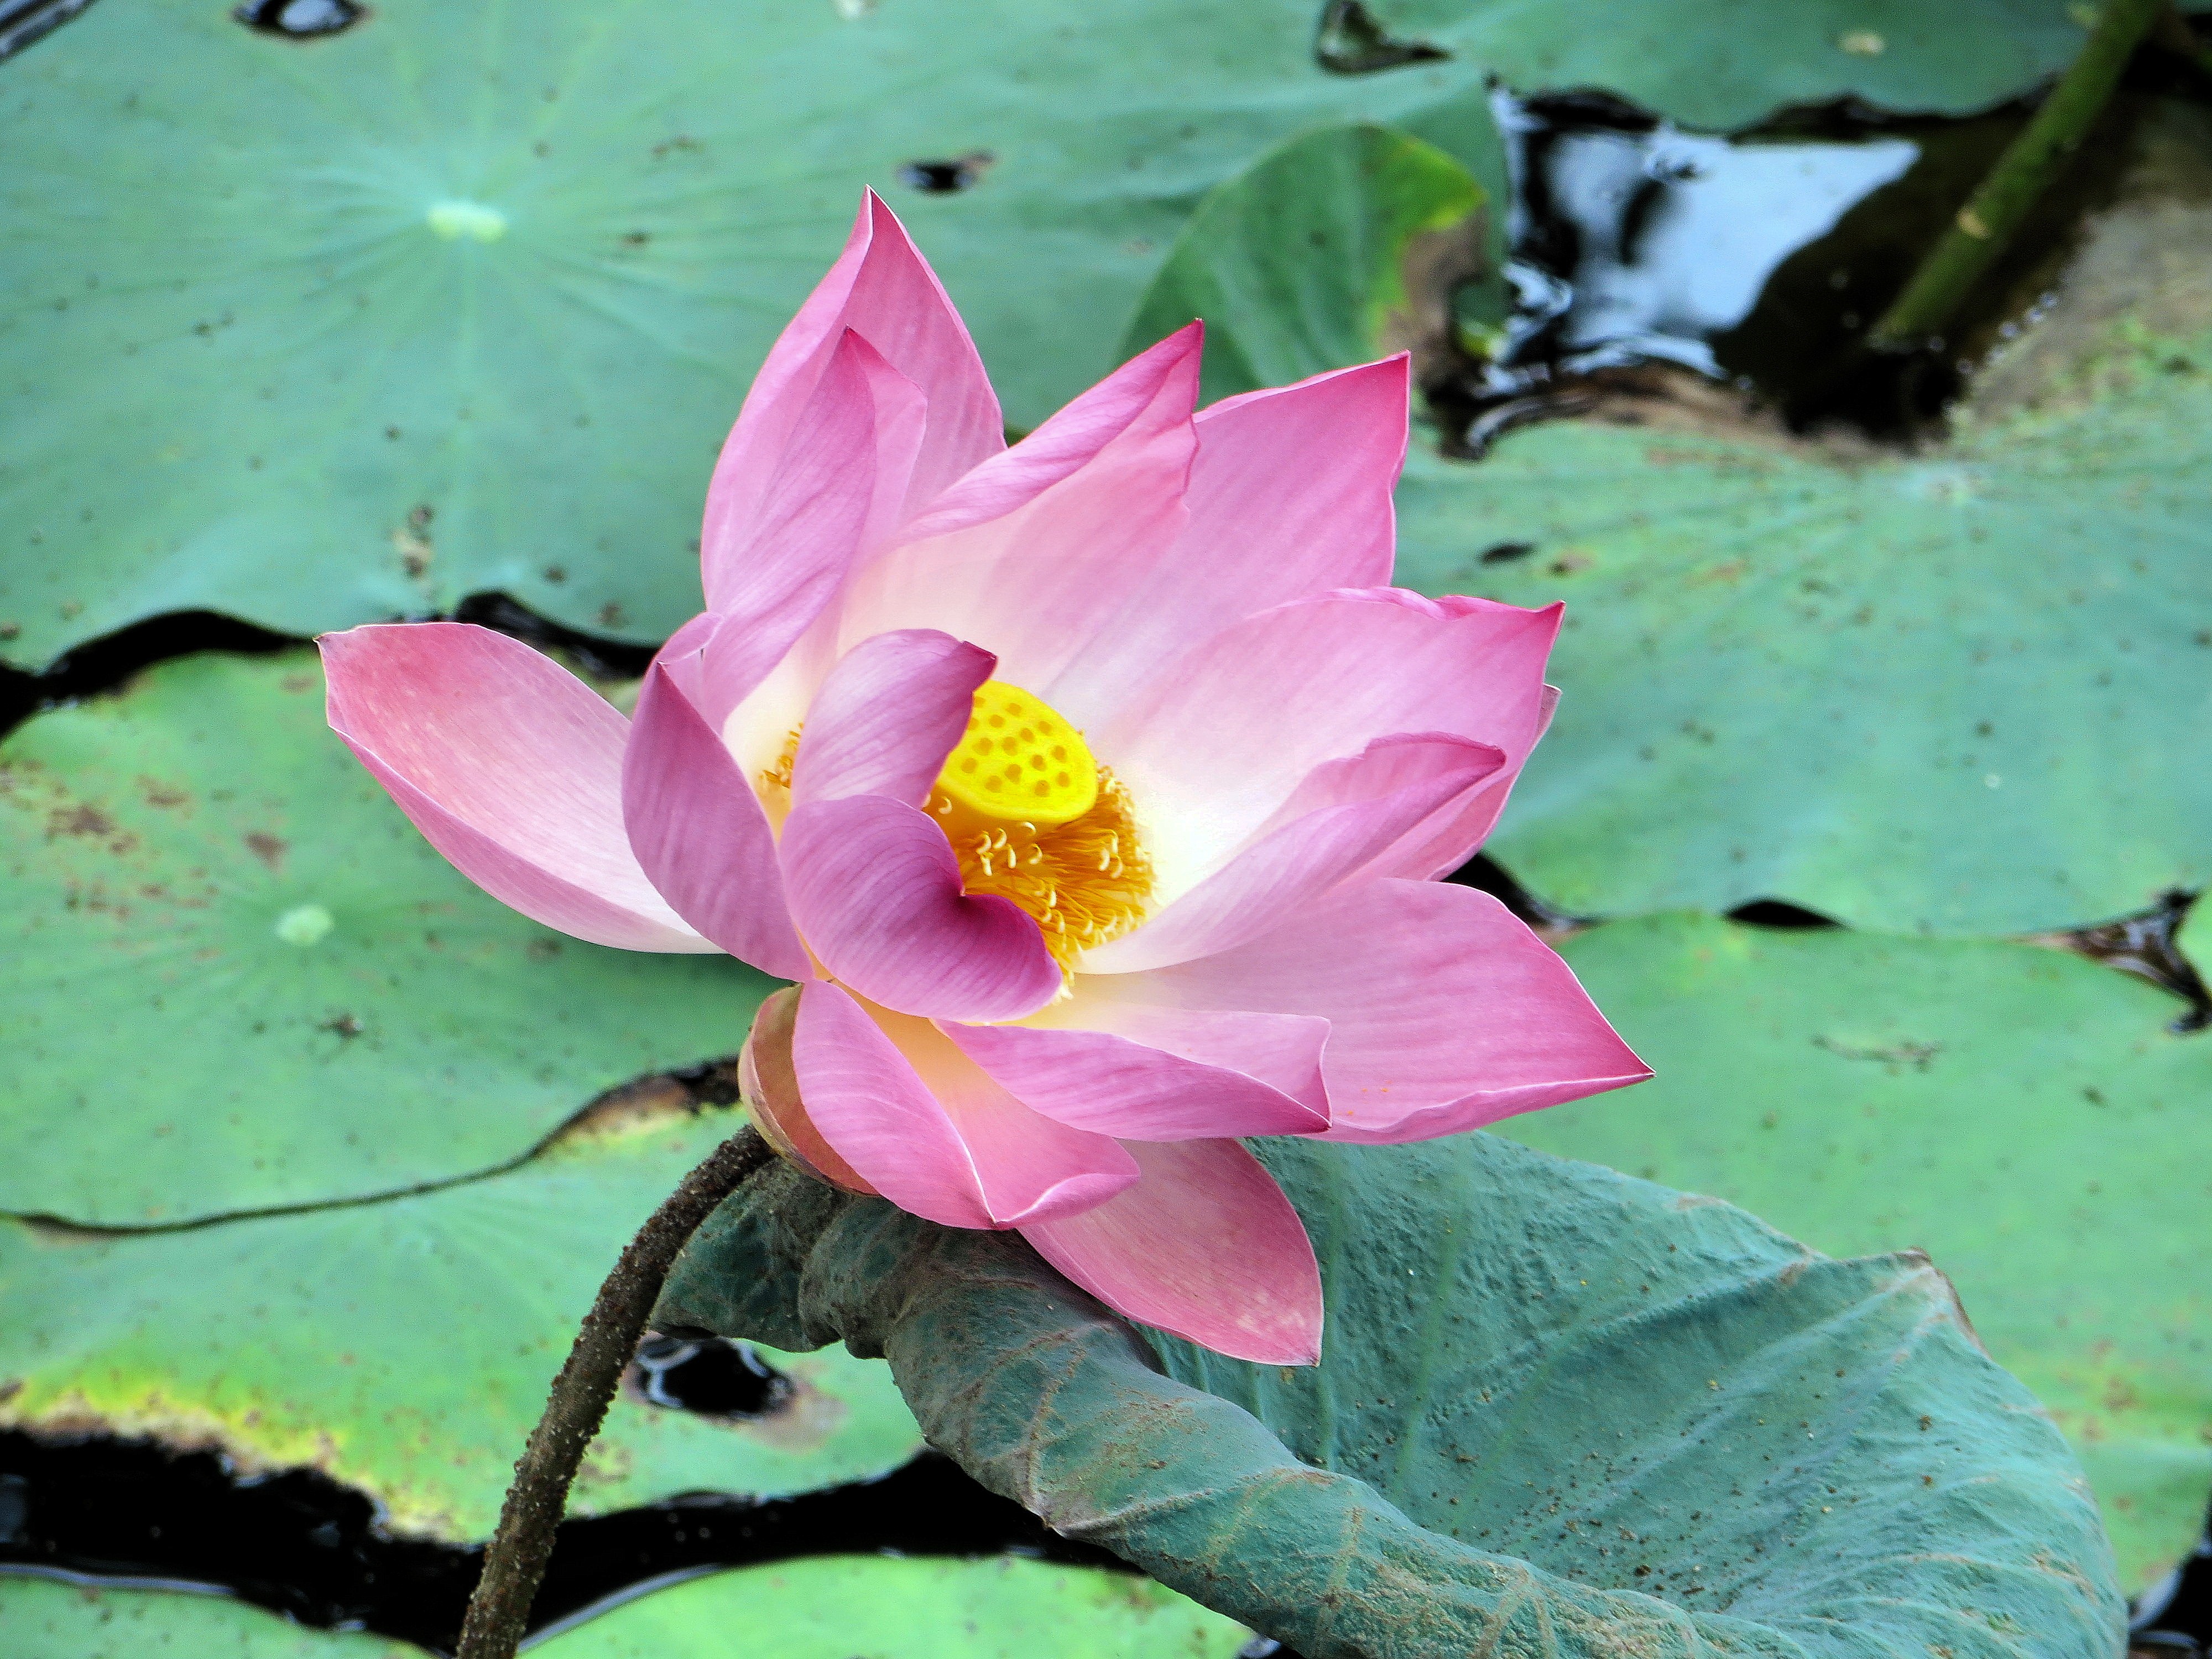
blossom, plant, leaf, flower, petal, buddhism, botany, pink, sacred lotus, aquatic plant, flora, lotus, pink flower, macro photography, flowering plant, land plant, lotus family, proteales, nelumbo nelumbo nucifera nymphea